Forestella

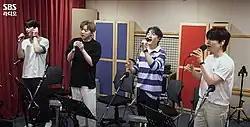
Forestella performing live at SBS Radio in 2022

Beginning in January 2021, a 12-episode "All Stars" edition of "Phantom Singer" was aired and Forestella were among the returning teams as the winners of the second season. They then released their third full-length album "The Forestella" digitally on April 19, while the physical album was released two weeks later. The four digital singles released the previous year were also included in the album. The album also included a Korean-language remake of Serge Lama's hit "Je suis malade"; they had covered the song in its original French that year on "Phantom Singer All Stars" and earned praise from Lama himself.